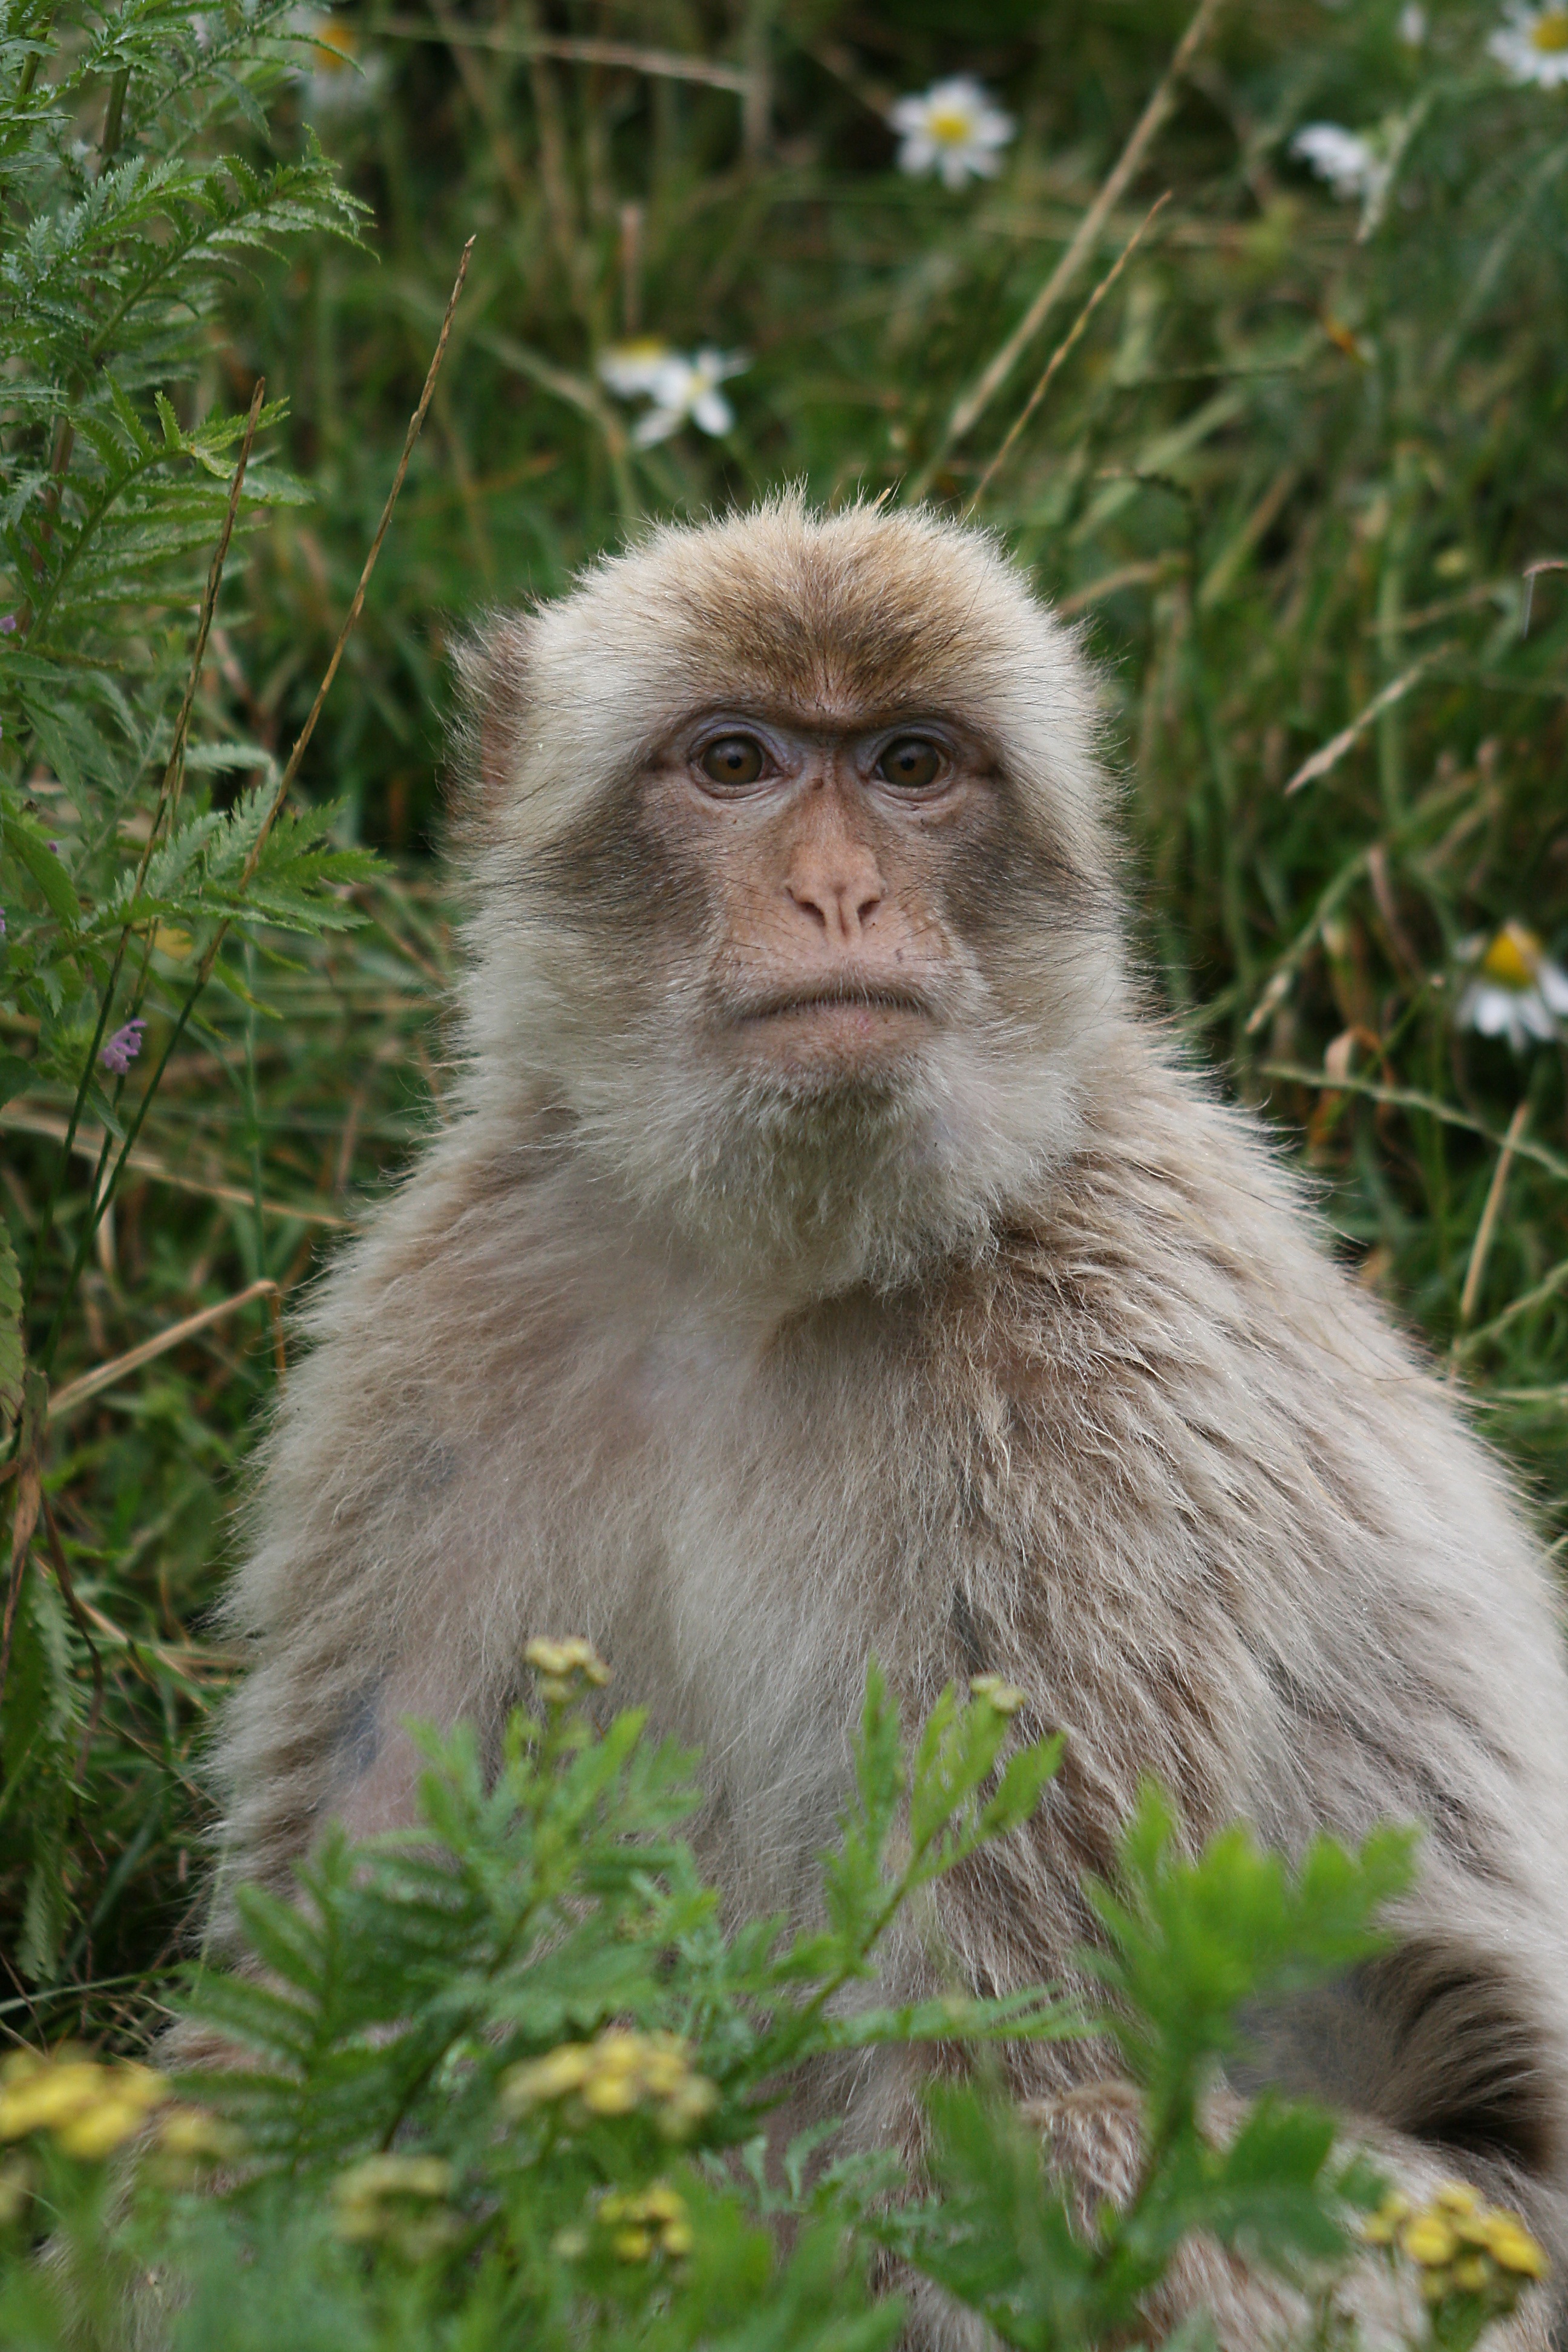
wildlife, mammal, monkey, fauna, primate, vertebrate, macaque, old world monkey, face to face, langur, capuchin monkey, japanese macaque, new world monkey, tufted capuchin, white headed capuchin